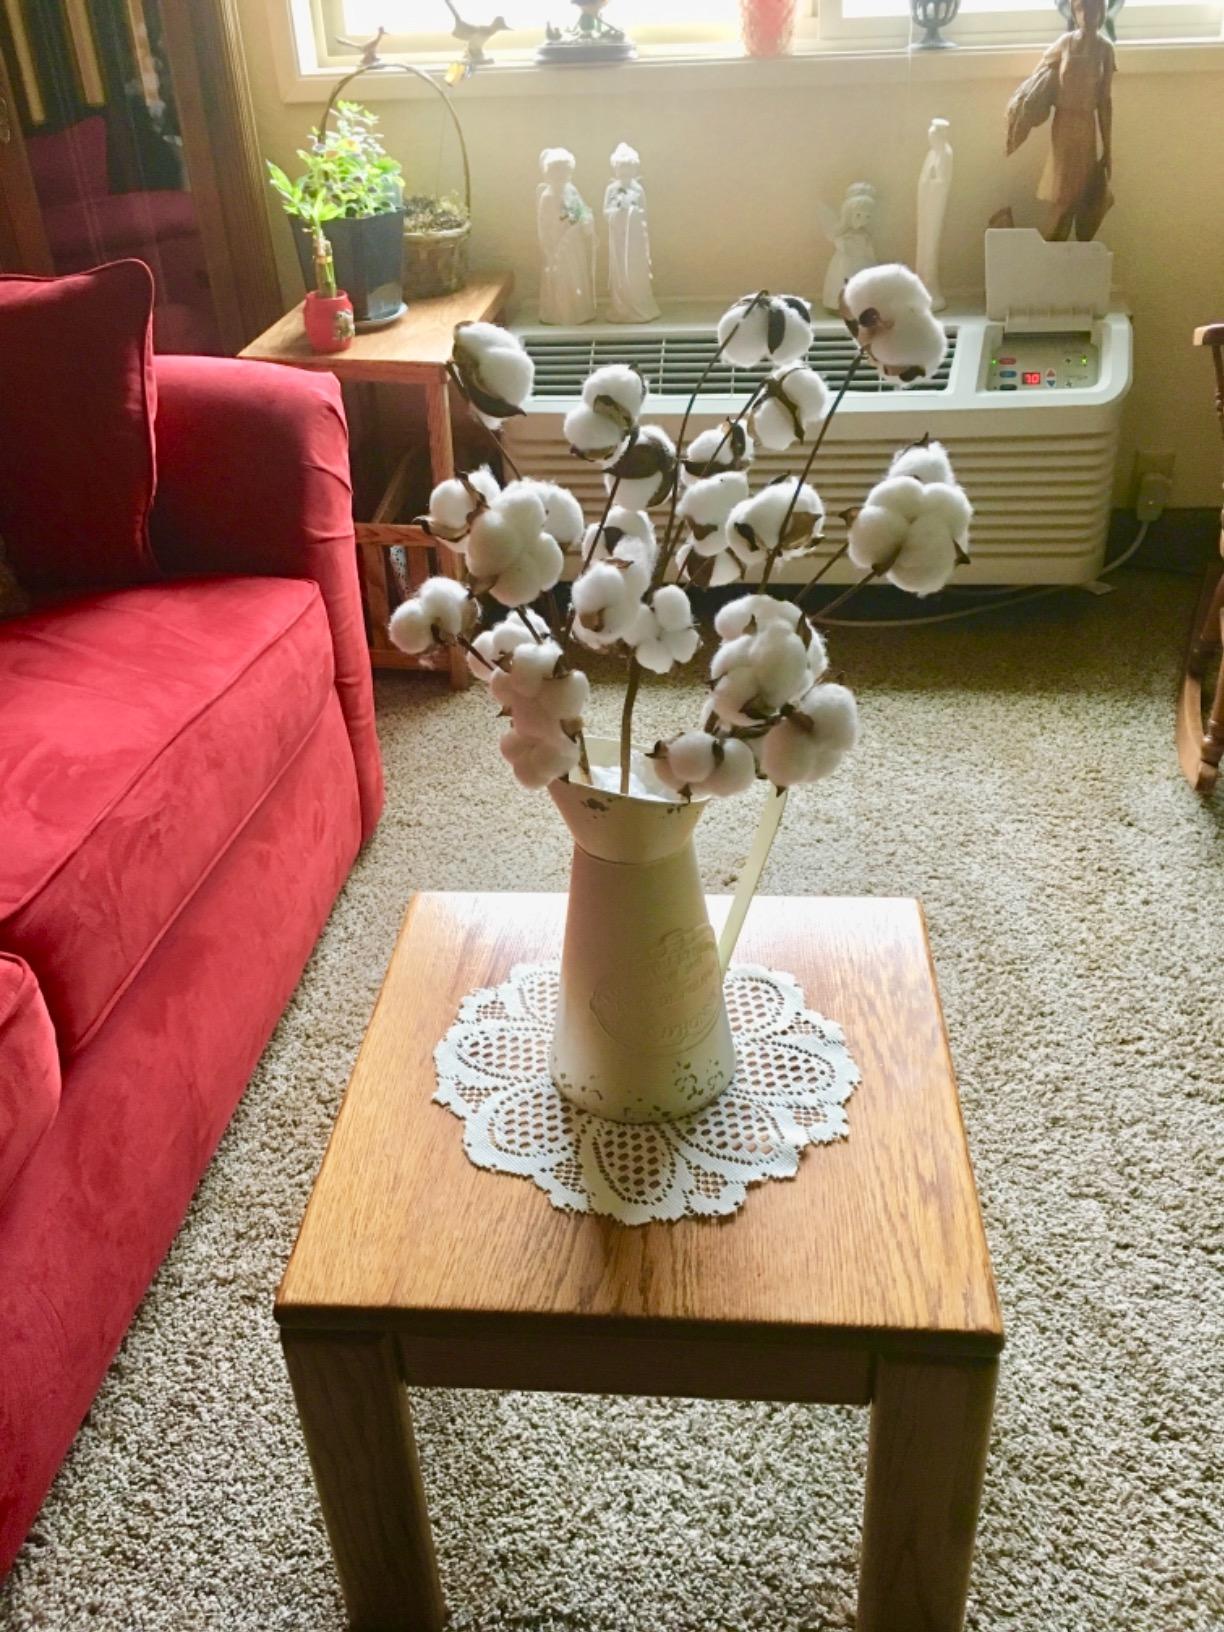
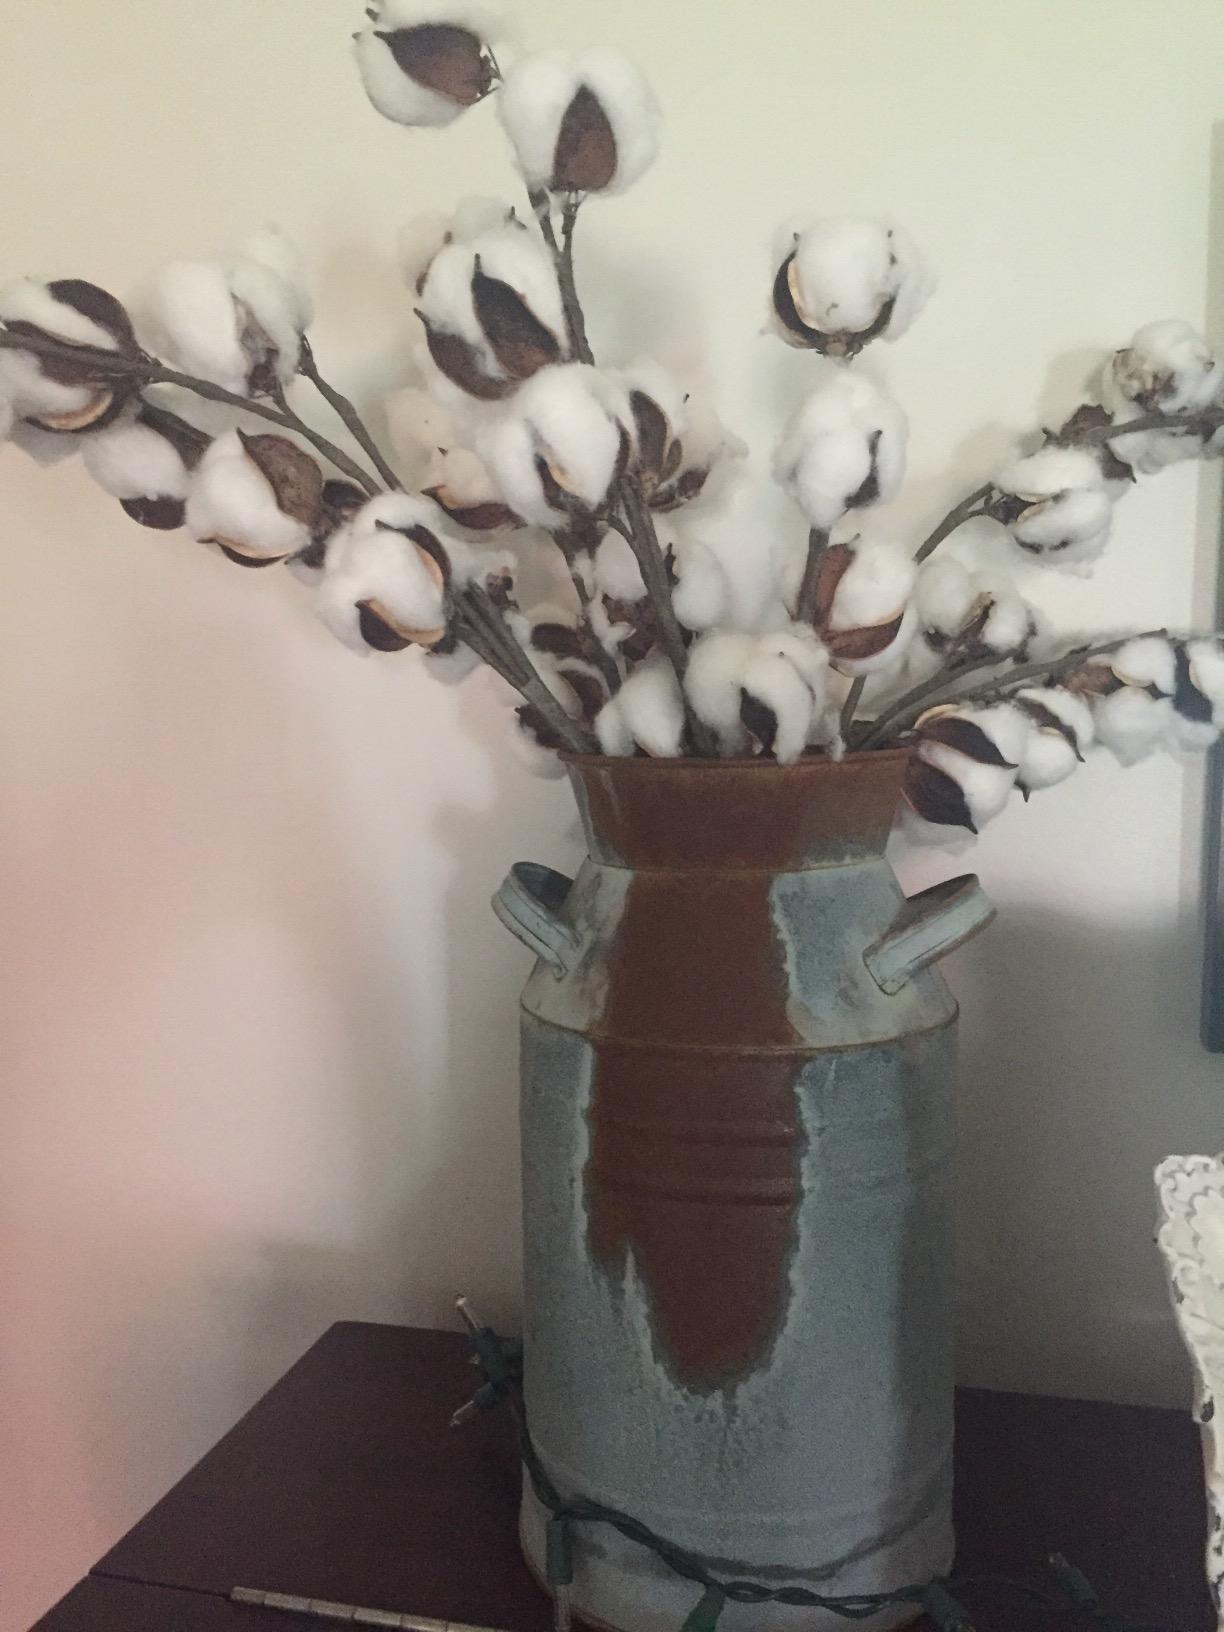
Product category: vase
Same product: no